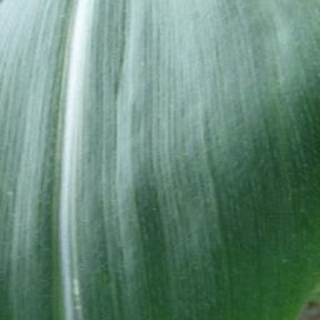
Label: healthy_corn